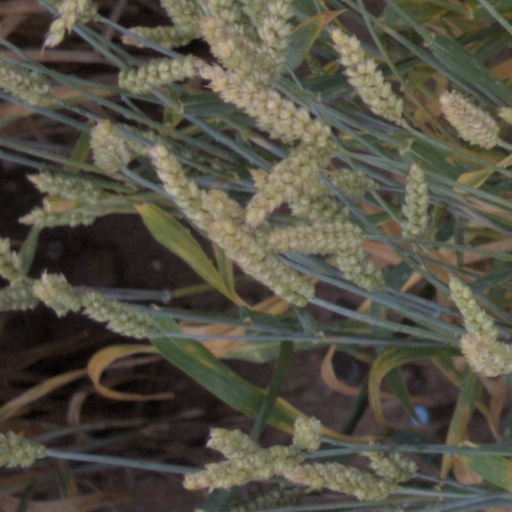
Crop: wheat